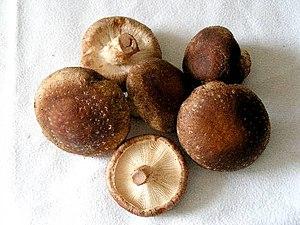
Le Lentin du Chêne, lentin comestible, également appelé shiitaké, ou encore champignon parfumé est une espèce de champignons basidiomycètes de la famille des Marasmiaceae. C'est un champignon comestible poussant en Extrême-Orient sur le bois de divers feuillus et qui tire son nom japonais de l'arbre shii qui est son hôte historique. Ce dernier est un arbre majestueux à très petites feuilles, de la famille des Fagaceae.
Parmi les nombreuses espèces de champignons, certaines sont des champignons comestibles, plus ou moins recherchés. Le nombre des champignons réellement vénéneux étant très restreint, la plupart des espèces de champignons sont probablement inoffensives, mais un grand nombre d'entre elles est sans intérêt, par exemple à cause d'un goût, d'une odeur ou d'une consistance désagréable, ou tout simplement en raison de leur taille insignifiante. Au-delà de la cueillette à des fins de consommation personnelle, plusieurs champignons sauvages ou cultivés font l'objet d'un commerce à l'échelle locale, nationale ou internationale, aussi bien sous forme fraîche qu'après dessication, mise en conserve ou congélation. Certains champignons peuvent ainsi atteindre une valeur marchande très élevée, comme certaines espèces de truffes ou encore le matsutaké.
Lentinula est un genre de champignons basidiomycètes de la famille des Marasmiacées. Ils étaient jadis classés dans les Lentinus.